Richard Bentley (writer)

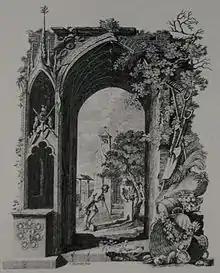
Richard Bentley, 1753 design for Thomas Gray's "Elegy in a Country Churchyard"

Bentley made drawings for Gray's poems, and some were published in 1753, as "Designs by Mr. Bentley, for Six Poems by Mr. T. Gray". It was influenced by French style, a rococo work showing also Gothic aspects and traces of chinoiserie. He was one of Walpole's group of advisers, with John Chute and Thomas Pitt, who steered the design for Strawberry Hill, Pitt being Bentley's successor on the "Committee of Taste" when he fell out of favour. The poem illustrations have been thought connected with the style of Jean Bérain; Bentley's subsequent architectural designs were eclectic.